Finnish Parliament Annex

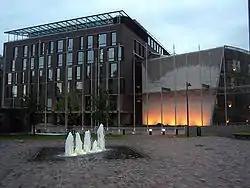

The Finnish Parliament Annex is a building in the centre of Helsinki, Finland. It houses offices for about one hundred members of the Parliament of Finland. The building was built in 2004 and the design comes from the winning entry of a design competition held from 1998 to 2000. The building was designed by the architect Pekka Helin and his team.